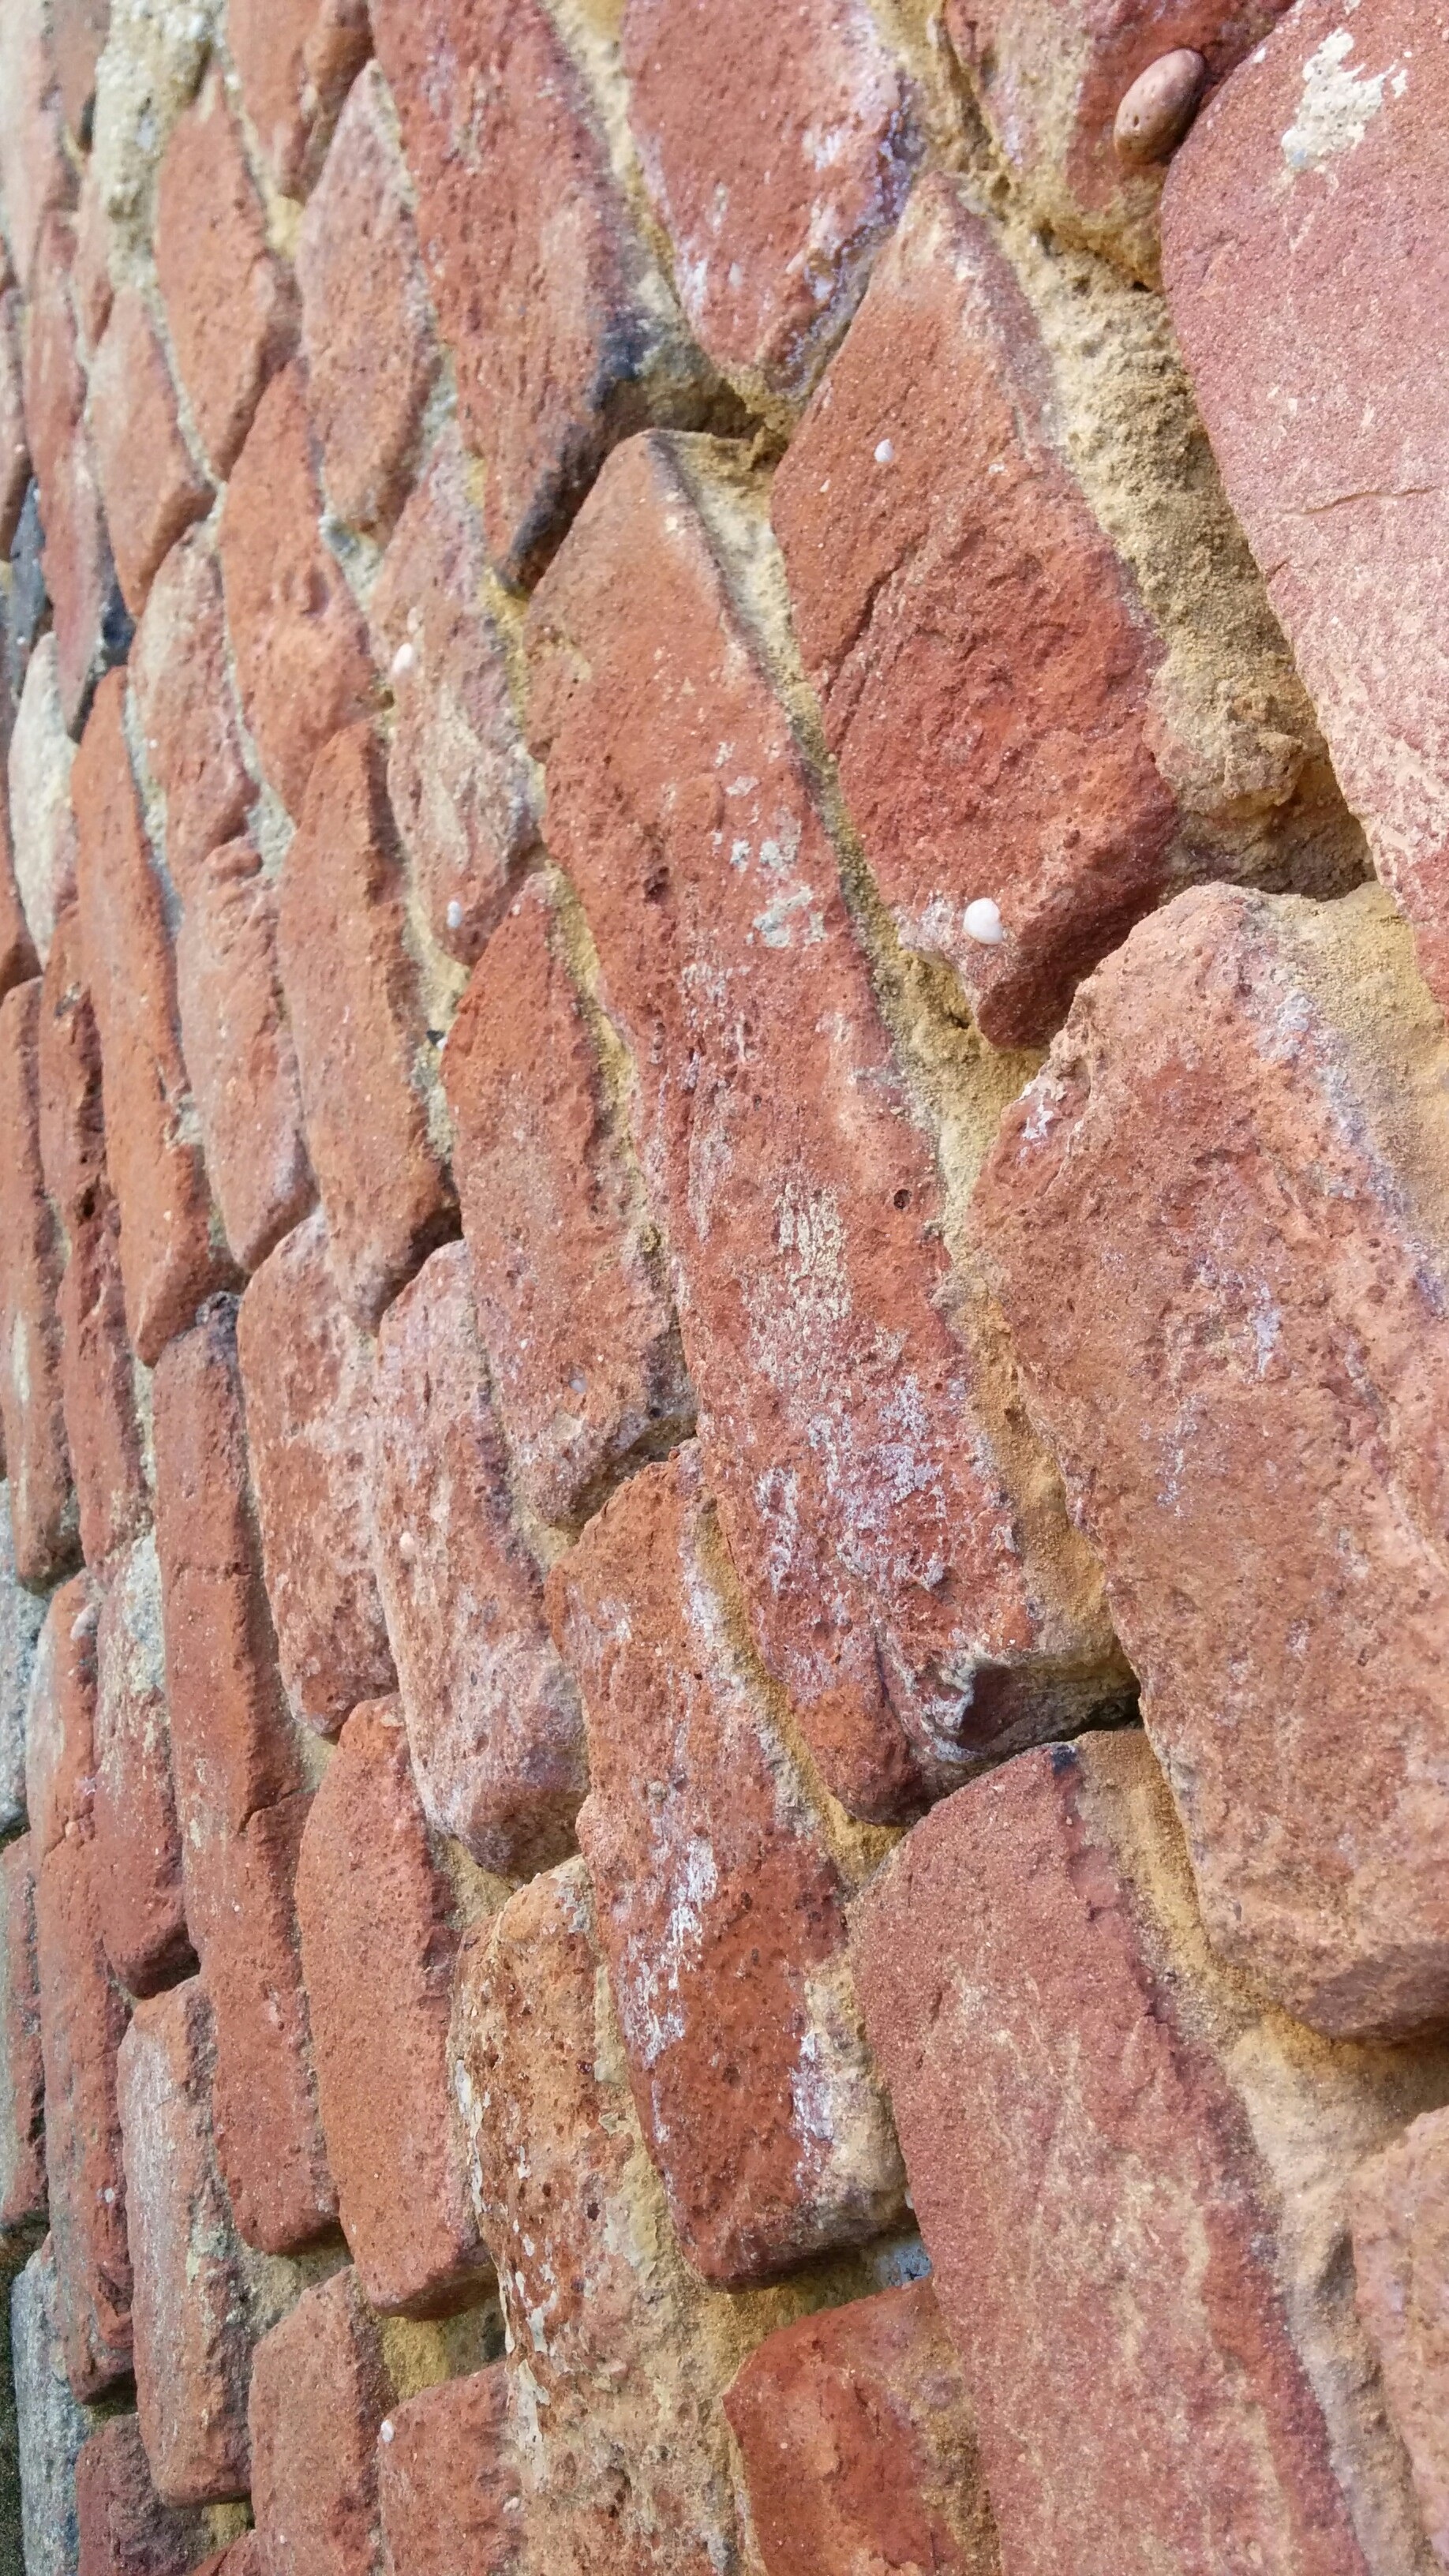
rock, architecture, structure, retro, house, texture, building, cobblestone, home, wall, construction, pattern, red, soil, grunge, rough, stone wall, brick, material, concrete, block, cement, brickwall, brickwork, masonry, flooring